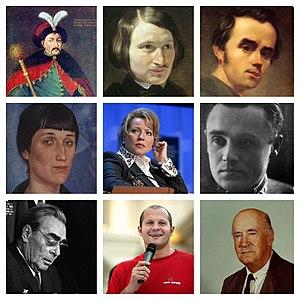
Les Ukrainiens de Russie constituent le plus grand groupe de la diaspora ukrainienne. En 2010, 1,9 million d'Ukrainiens vivaient en Russie, ce qui représentait plus de 1,4% de la population totale de la Fédération de Russie et constituait le troisième groupe ethnique en importance, après les Russes et les Tatars. Environ 340 000 personnes nées en Ukraine s'établissent de manière permanente en Russie chaque année.